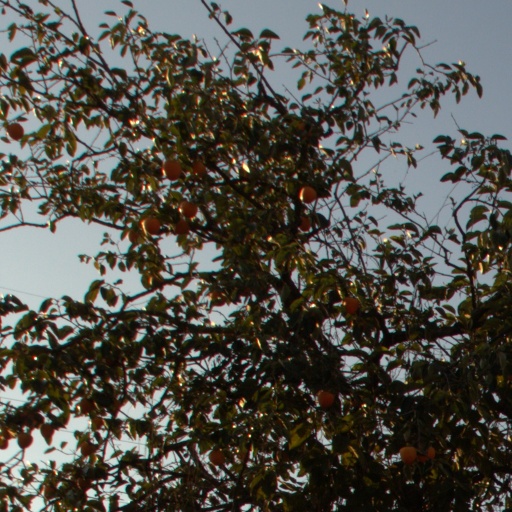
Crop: grape